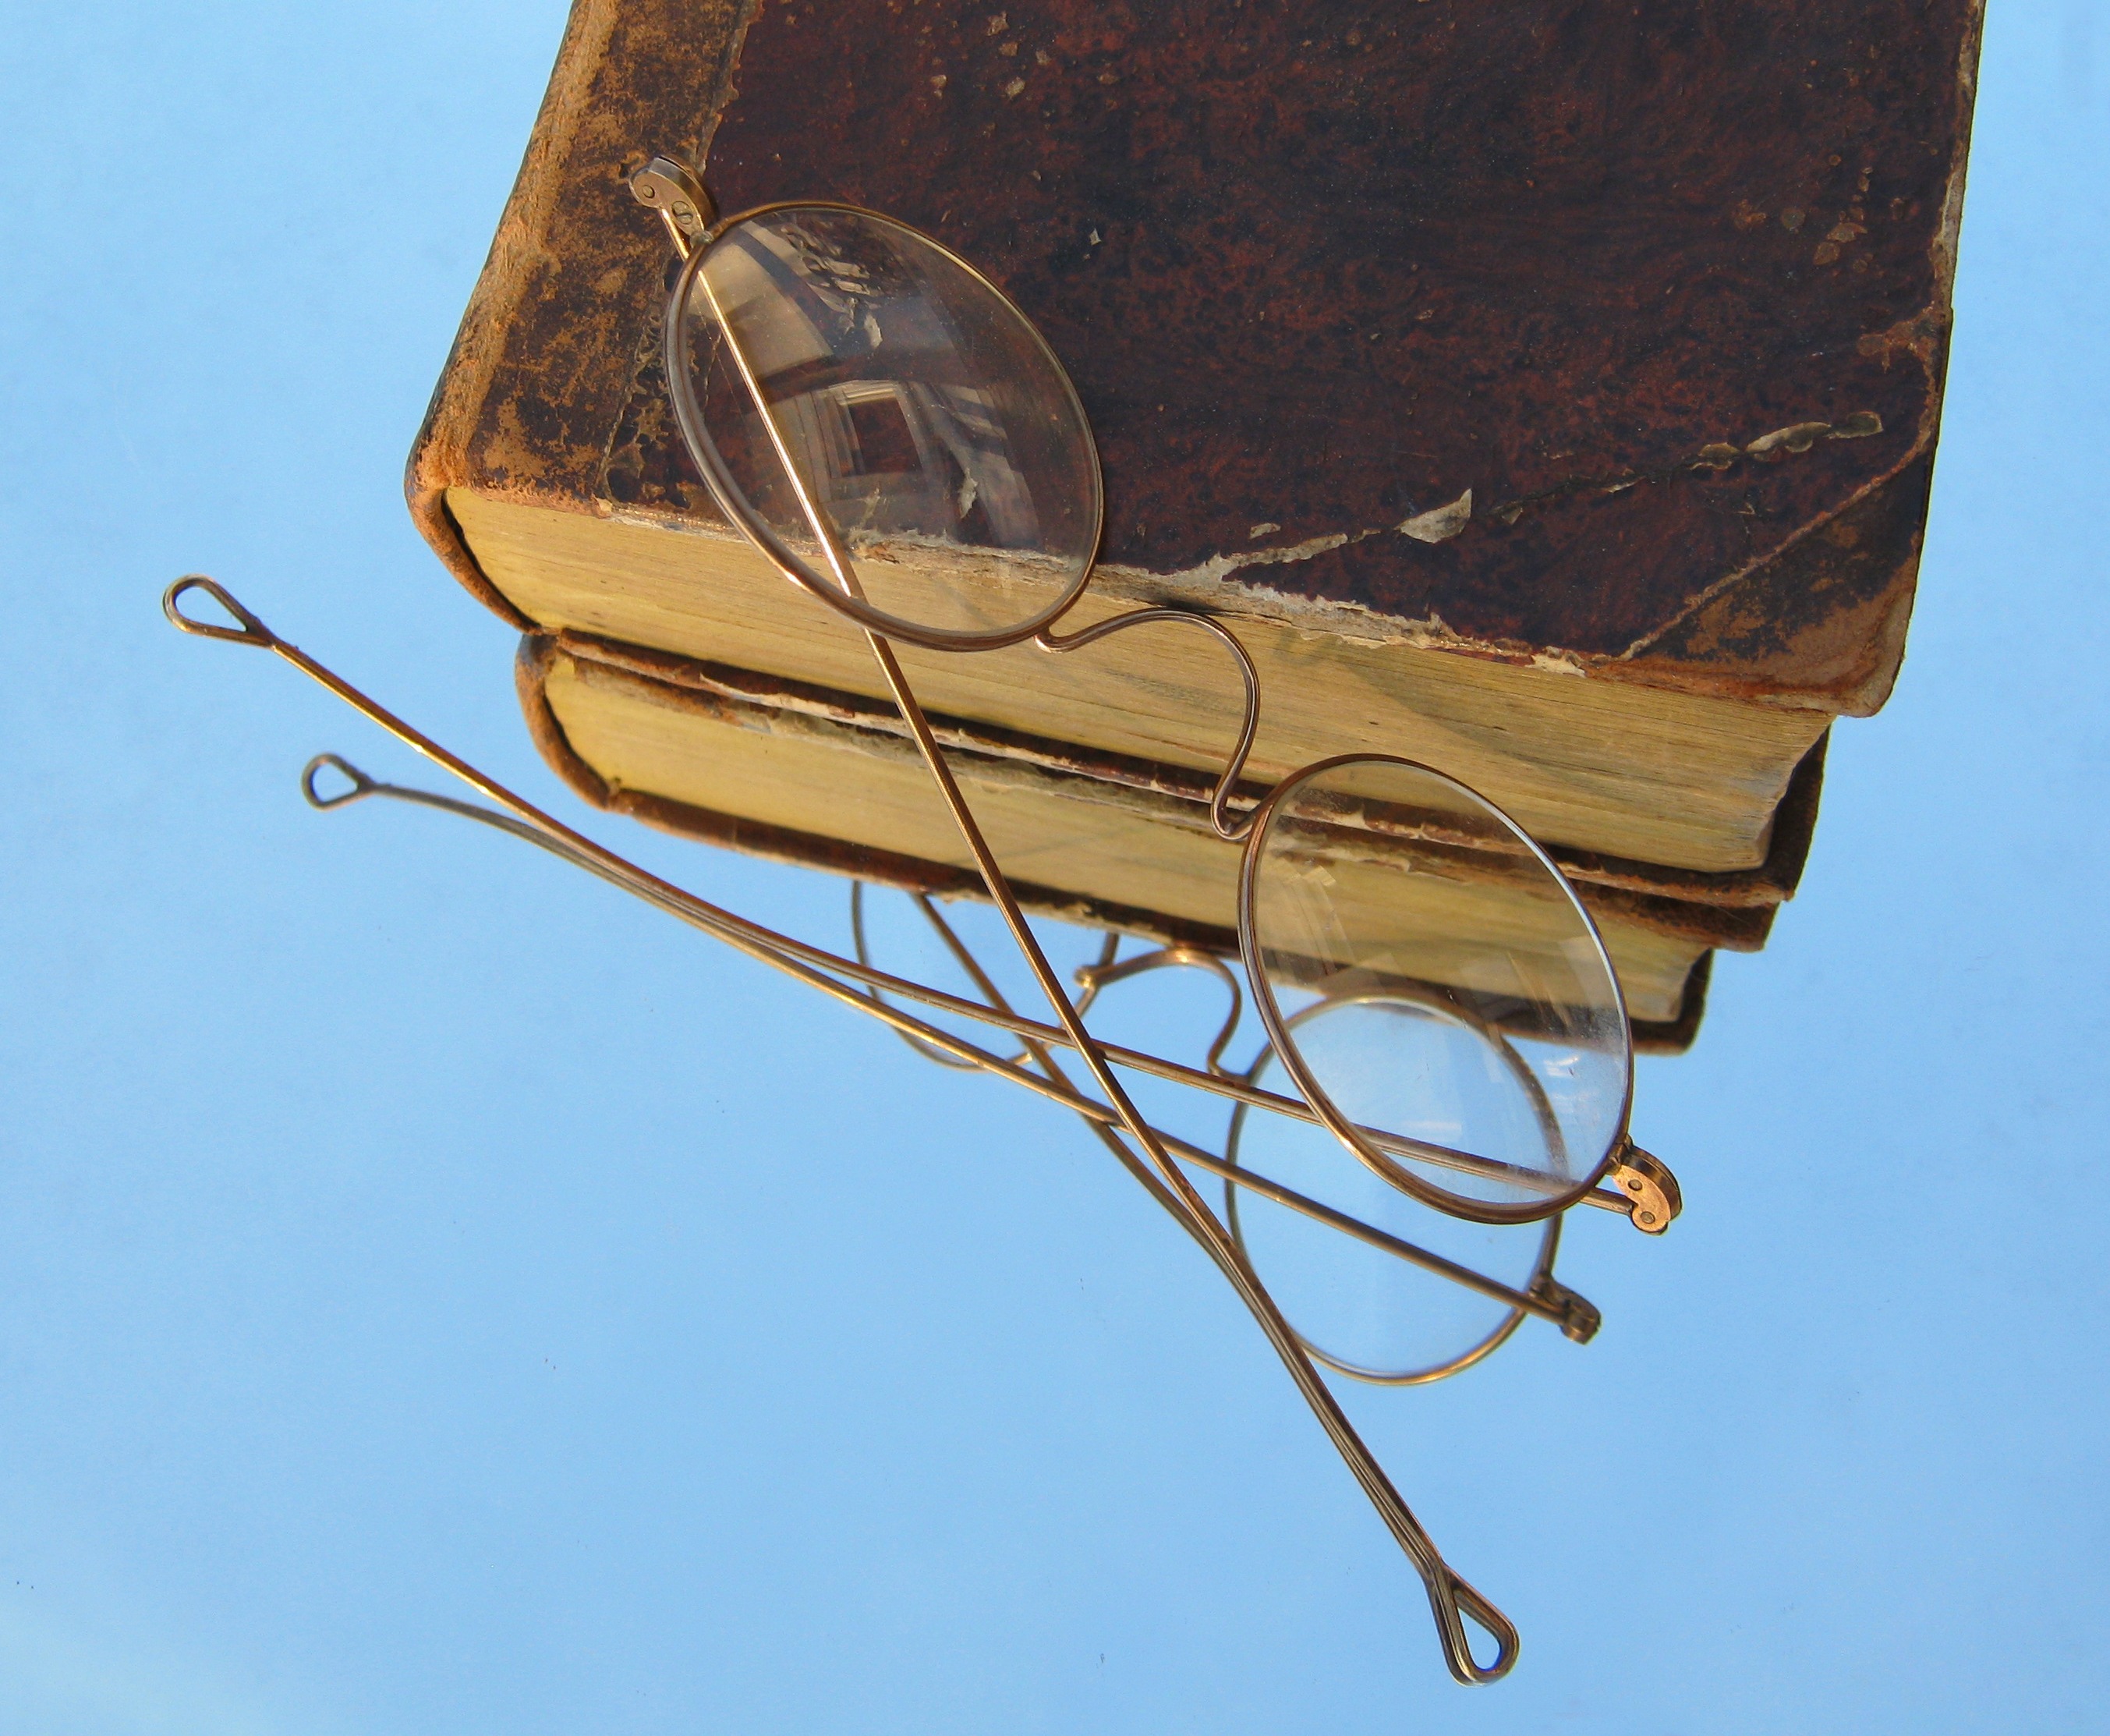
book, read, antique, old, vehicle, lighting, glasses, light fixture, historically, reading glasses